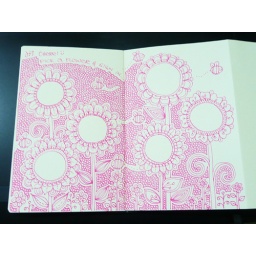
Flowery sign in page... let the flower picking begin! :)